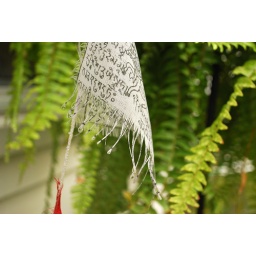
flying horses in the dew